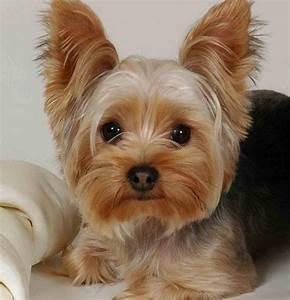
dog